Mick Foley

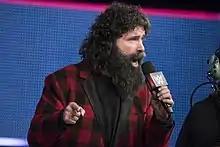
Foley at "Tribute to the Troops" in December 2016

On September 3, 2008, Foley's agency, Gillespie Talent, issued a press release that stated Foley had signed a short-term deal with Total Nonstop Action Wrestling (TNA). Foley claimed in the statement to be "very excited about the specifics of this agreement and the potential it holds". Foley made his TNA debut on September 5, at a TNA house show giving a short speech about how he loved the product, in which he also belittled WWE. The official TNA Wrestling website featured an image of a smiley face with a variation of Foley's catchphrase, "Have a nice day!" (and, before No Surrender on September 14, "Have a nice Sunday!").